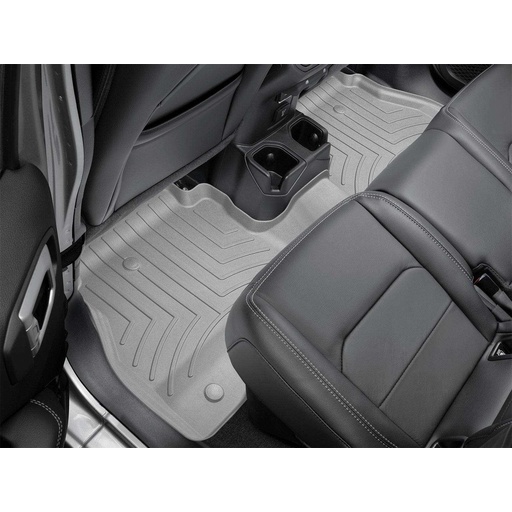
Weathertech 465422IM Rear 3D Floor Mats
WeatherTech's talented designers and engineers have taken our already advanced FloorLiner into the future! Laser measured and custom fit, FloorLiner HP is the next generation of high performance FloorLiner. Designed to protect your carpeted floors as well as the front, back and sides of your vehicle's footwell. FloorLiner HP is made using advanced rubber-like, Thermoplastic Elastomer (TPE) compound making it both soft and durable. Engineered and created to stand up to the most extreme weather conditions, it won't crack, curl or break down. This material is also 100% recyclable and is both latex and PVC-free! A specially designed retention system and non-slip nibs keep the FloorLiner HP locked in place, so there's no sliding. Its beveled edge prevents walls from curving in, for the ultimate in stability. A watertight sill around the retention clasps prevents messes from leaking onto your vehicle's interior carpet. Optimal side trim lines cut away to display the seal plate on your vehicle.
Brand: WeatherTech
Category: Vehicles & Parts > Vehicle Parts & Accessories > Motor Vehicle Parts > Motor Vehicle Carpet & Upholstery > Trunk Mats